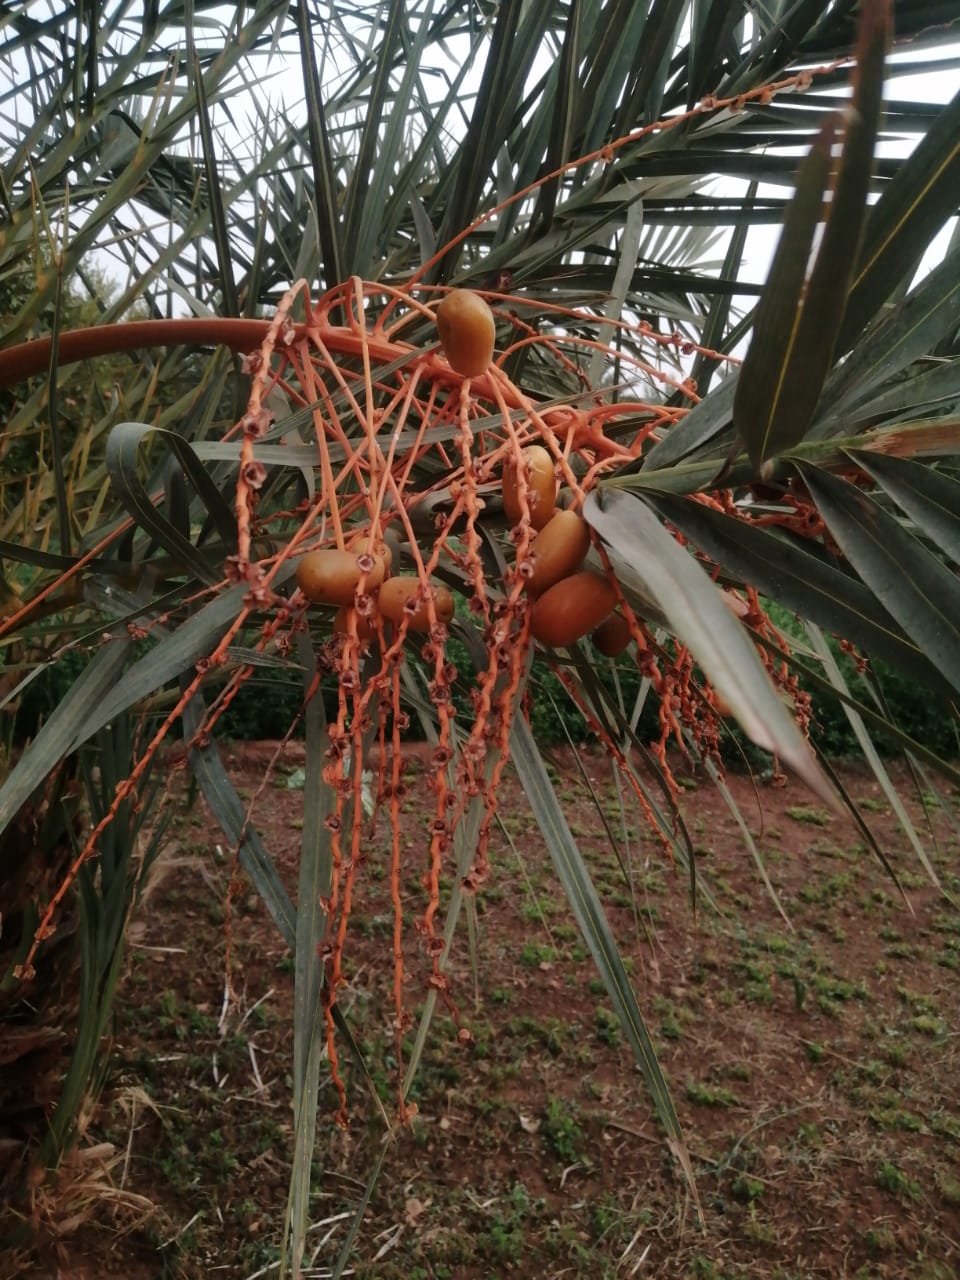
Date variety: Boufagous